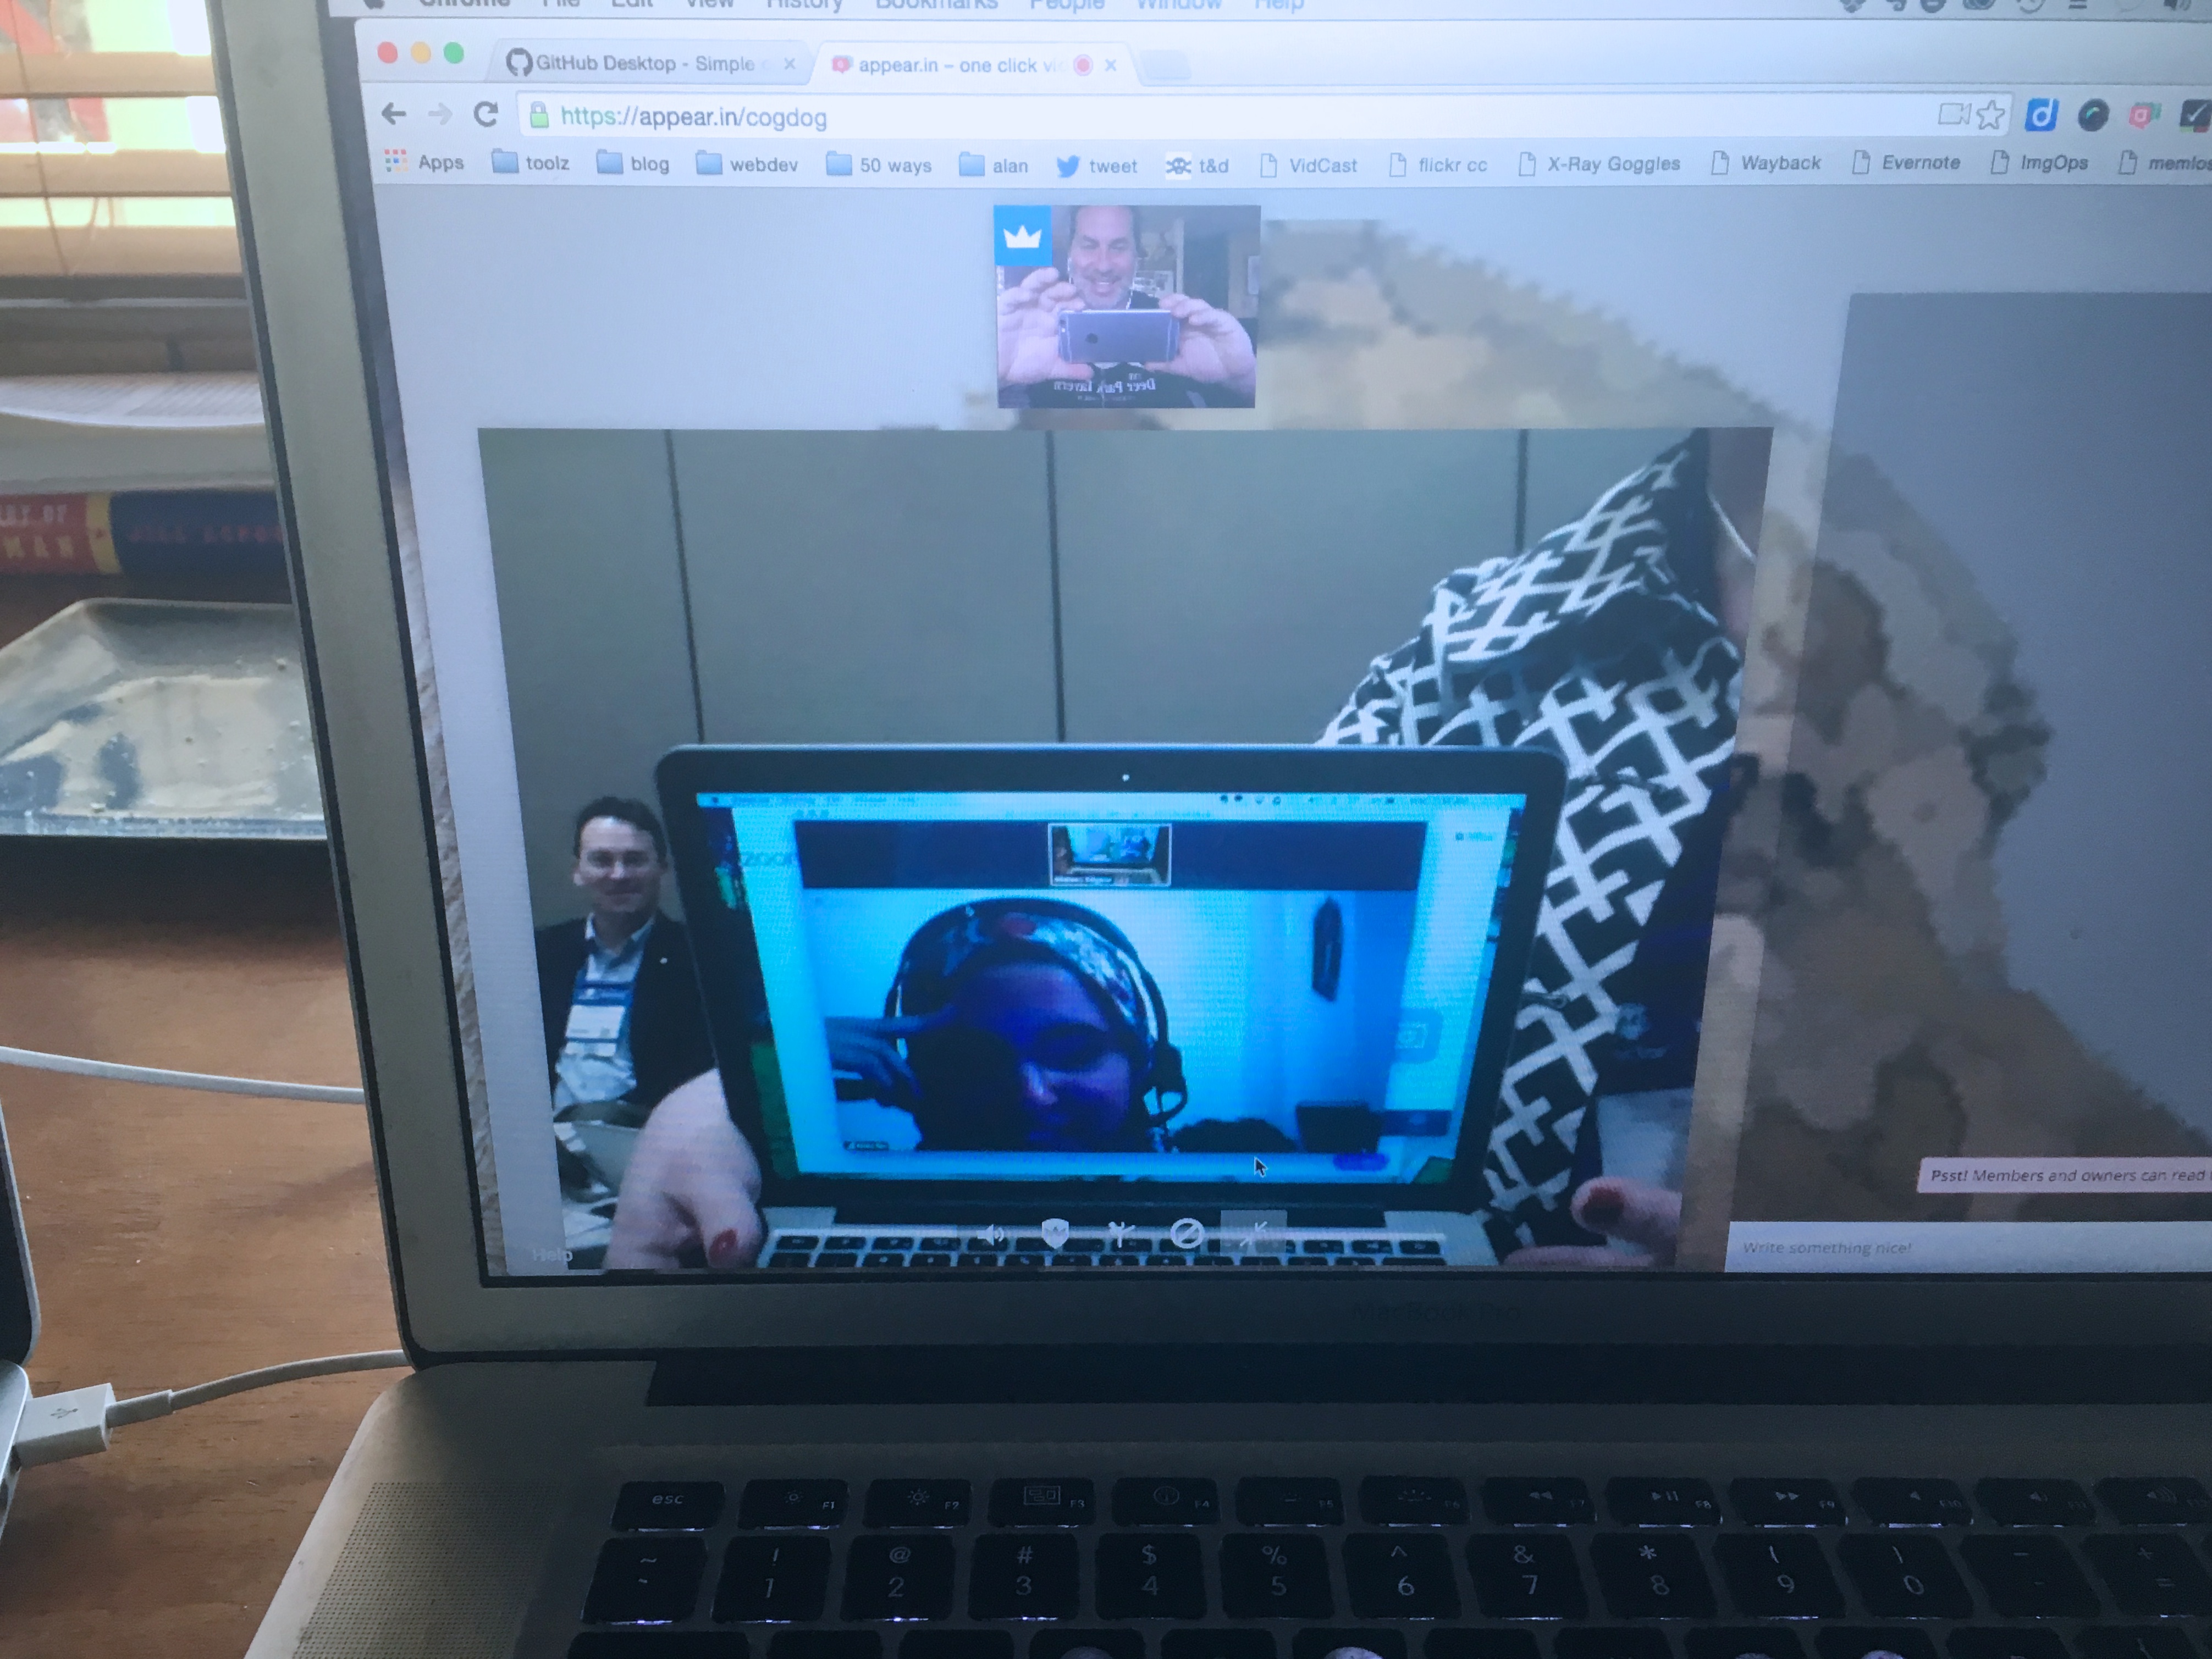
laptop, technology, gadget, multimedia, screenshot, desktop computer, personal computer, computer monitor, electronic device, computer hardware, display device, computer program